Impeachment in Ukraine

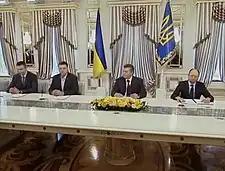
President Viktor Yanukovych signing agreement with opposition, 21 February 2014

The vote came an hour after Yanukovych said in a televised address that he would not resign. He subsequently declared himself to still be "the legitimate head of the Ukrainian state elected in a free vote by Ukrainian citizens". However, no country recognized this claim except Russia, which only recognized Yanukovych as head of Ukraine for a few more months: in May 2014, they joined most other countries in recognizing the newly elected Ukrainian government as the rightful leadership of the country.